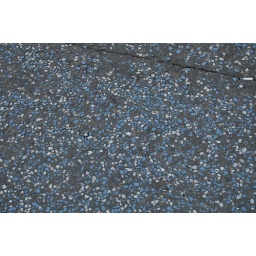
Blue rocks embeded in the ground make it look kinda like water.